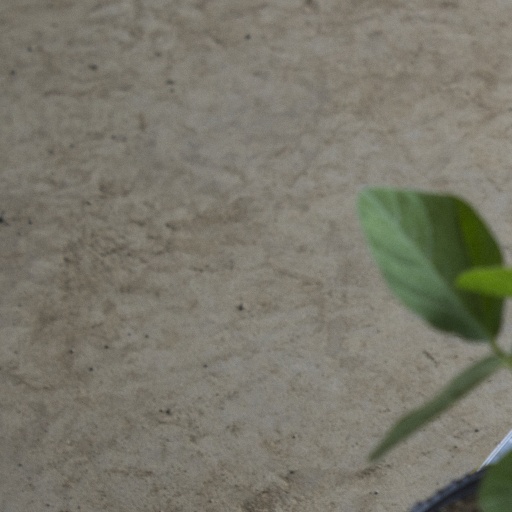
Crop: soybean